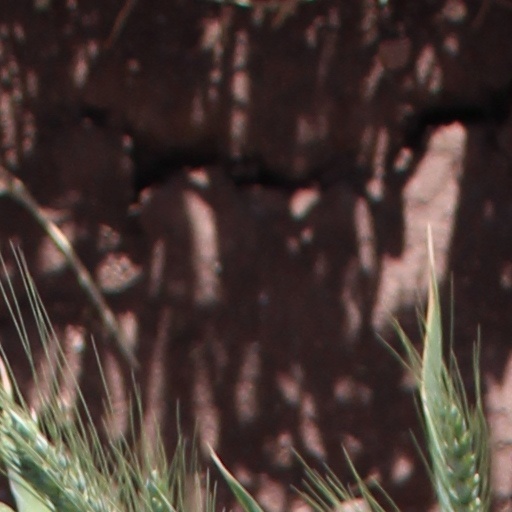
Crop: wheat